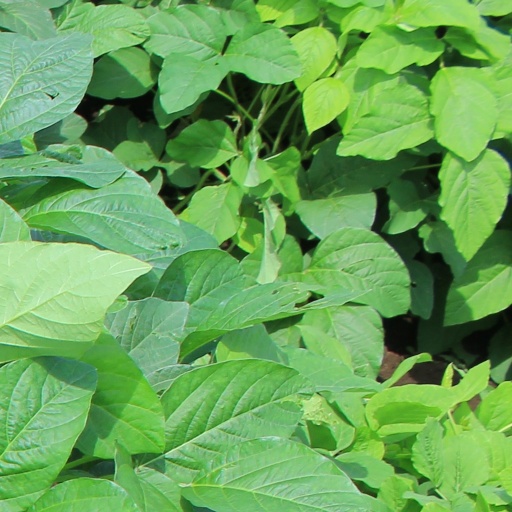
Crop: soybean